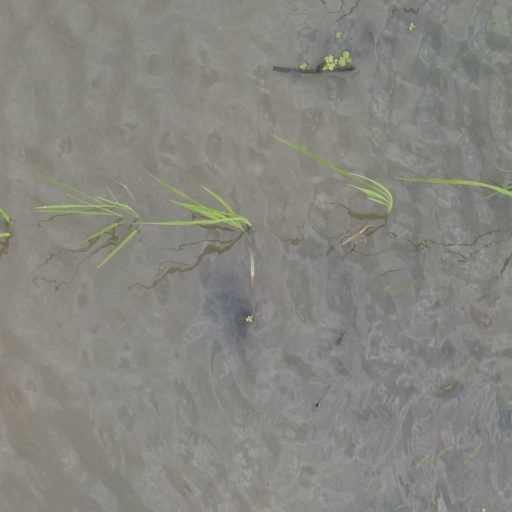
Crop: rice